HMNB Portsmouth

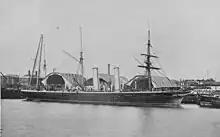
Wooden covers over dry docks Nos 3, 4 and 5; in the foreground HMS "Iris".

Between 1704 and 1712 a brick wall was built around the Dockyard, following the line of the town's 17th-century fortifications; together with a contemporary (though altered) gate and lodge, much of the wall still stands, serving its original purpose. A terrace of houses for the senior officers of the yard was built at around this time (Long Row, 1715–19); later in the century it was joined by a further terrace (Short Row, 1787). In 1733 a Royal Naval Academy for officer cadets was established within the Dockyard, the Navy's first shore-based training facility and a forerunner of Britannia Royal Naval College in Dartmouth.